2001 (Dr. Dre album)

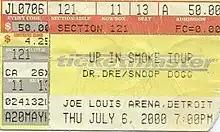
A July 6, 2000 Detroit concert ticket from the "Up in Smoke Tour".

During the hype of the nu metal era, the band Korn kept Dr. Dre from hitting number 1 in America's "Billboard" 200 with their album "Issues", which sold 575,000 copies in its first week. As a result, the album debuted at number 2 on the chart, with first-week sales of 516,000 copies. It also entered at number one on "Billboard"s Top R&B/Hip-Hop Albums chart. The album was successful in Canada, where it reached number 2 on the charts. The record was mildly successful in Europe, reaching number 4 in the United Kingdom, number 7 in Ireland, number 15 in France, number 17 in the Netherlands and number 26 in Norway. It peaked at number 11 on the New Zealand album chart. Closing out the year 2000, the album was number 5 on the "Billboard" Top Albums and number one on the "Billboard" Top R&B/Hip-Hop Albums chart. It re-entered the charts in 2003, peaking on the UK Albums Top 75 at number 61 and on the Ireland Albums Top 75 at number 30. The album was certified six times Platinum by the Recording Industry Association of America (RIAA) on November 21, 2000. It is Dr. Dre's best selling album, as his previous album, "The Chronic", was certified three times platinum. As of August 2015, the album has sold 7,800,000 copies in the United States.